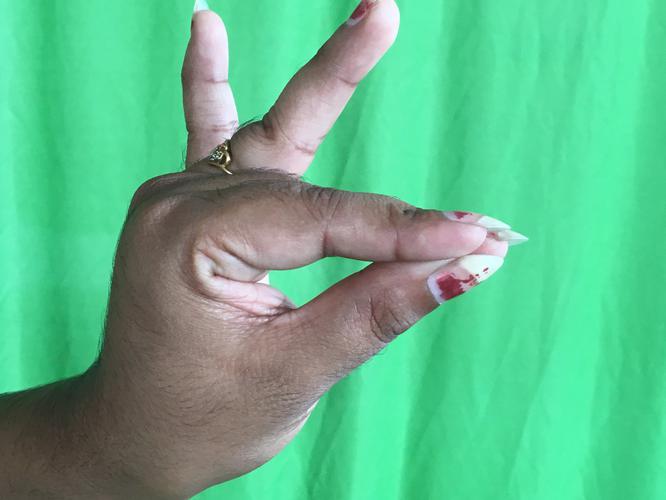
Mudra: Katakamukha_1
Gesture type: single_hand